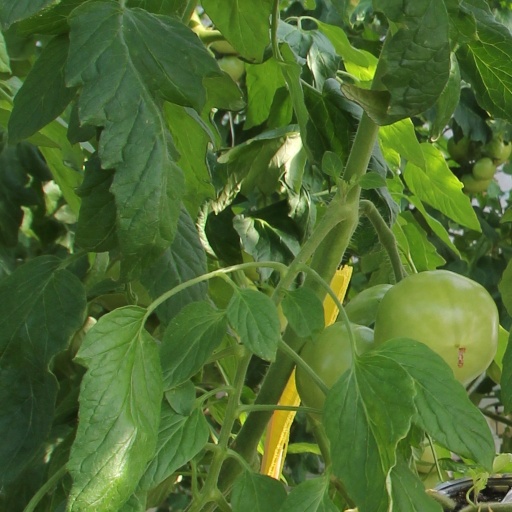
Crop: tomato